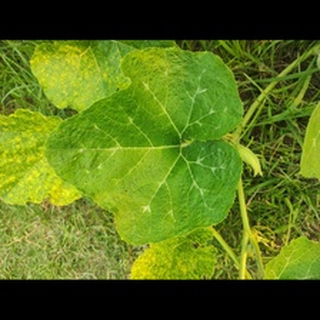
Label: healthy_pumpkin